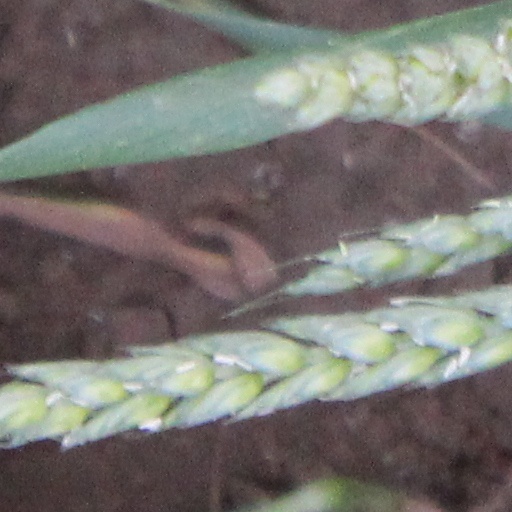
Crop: wheat